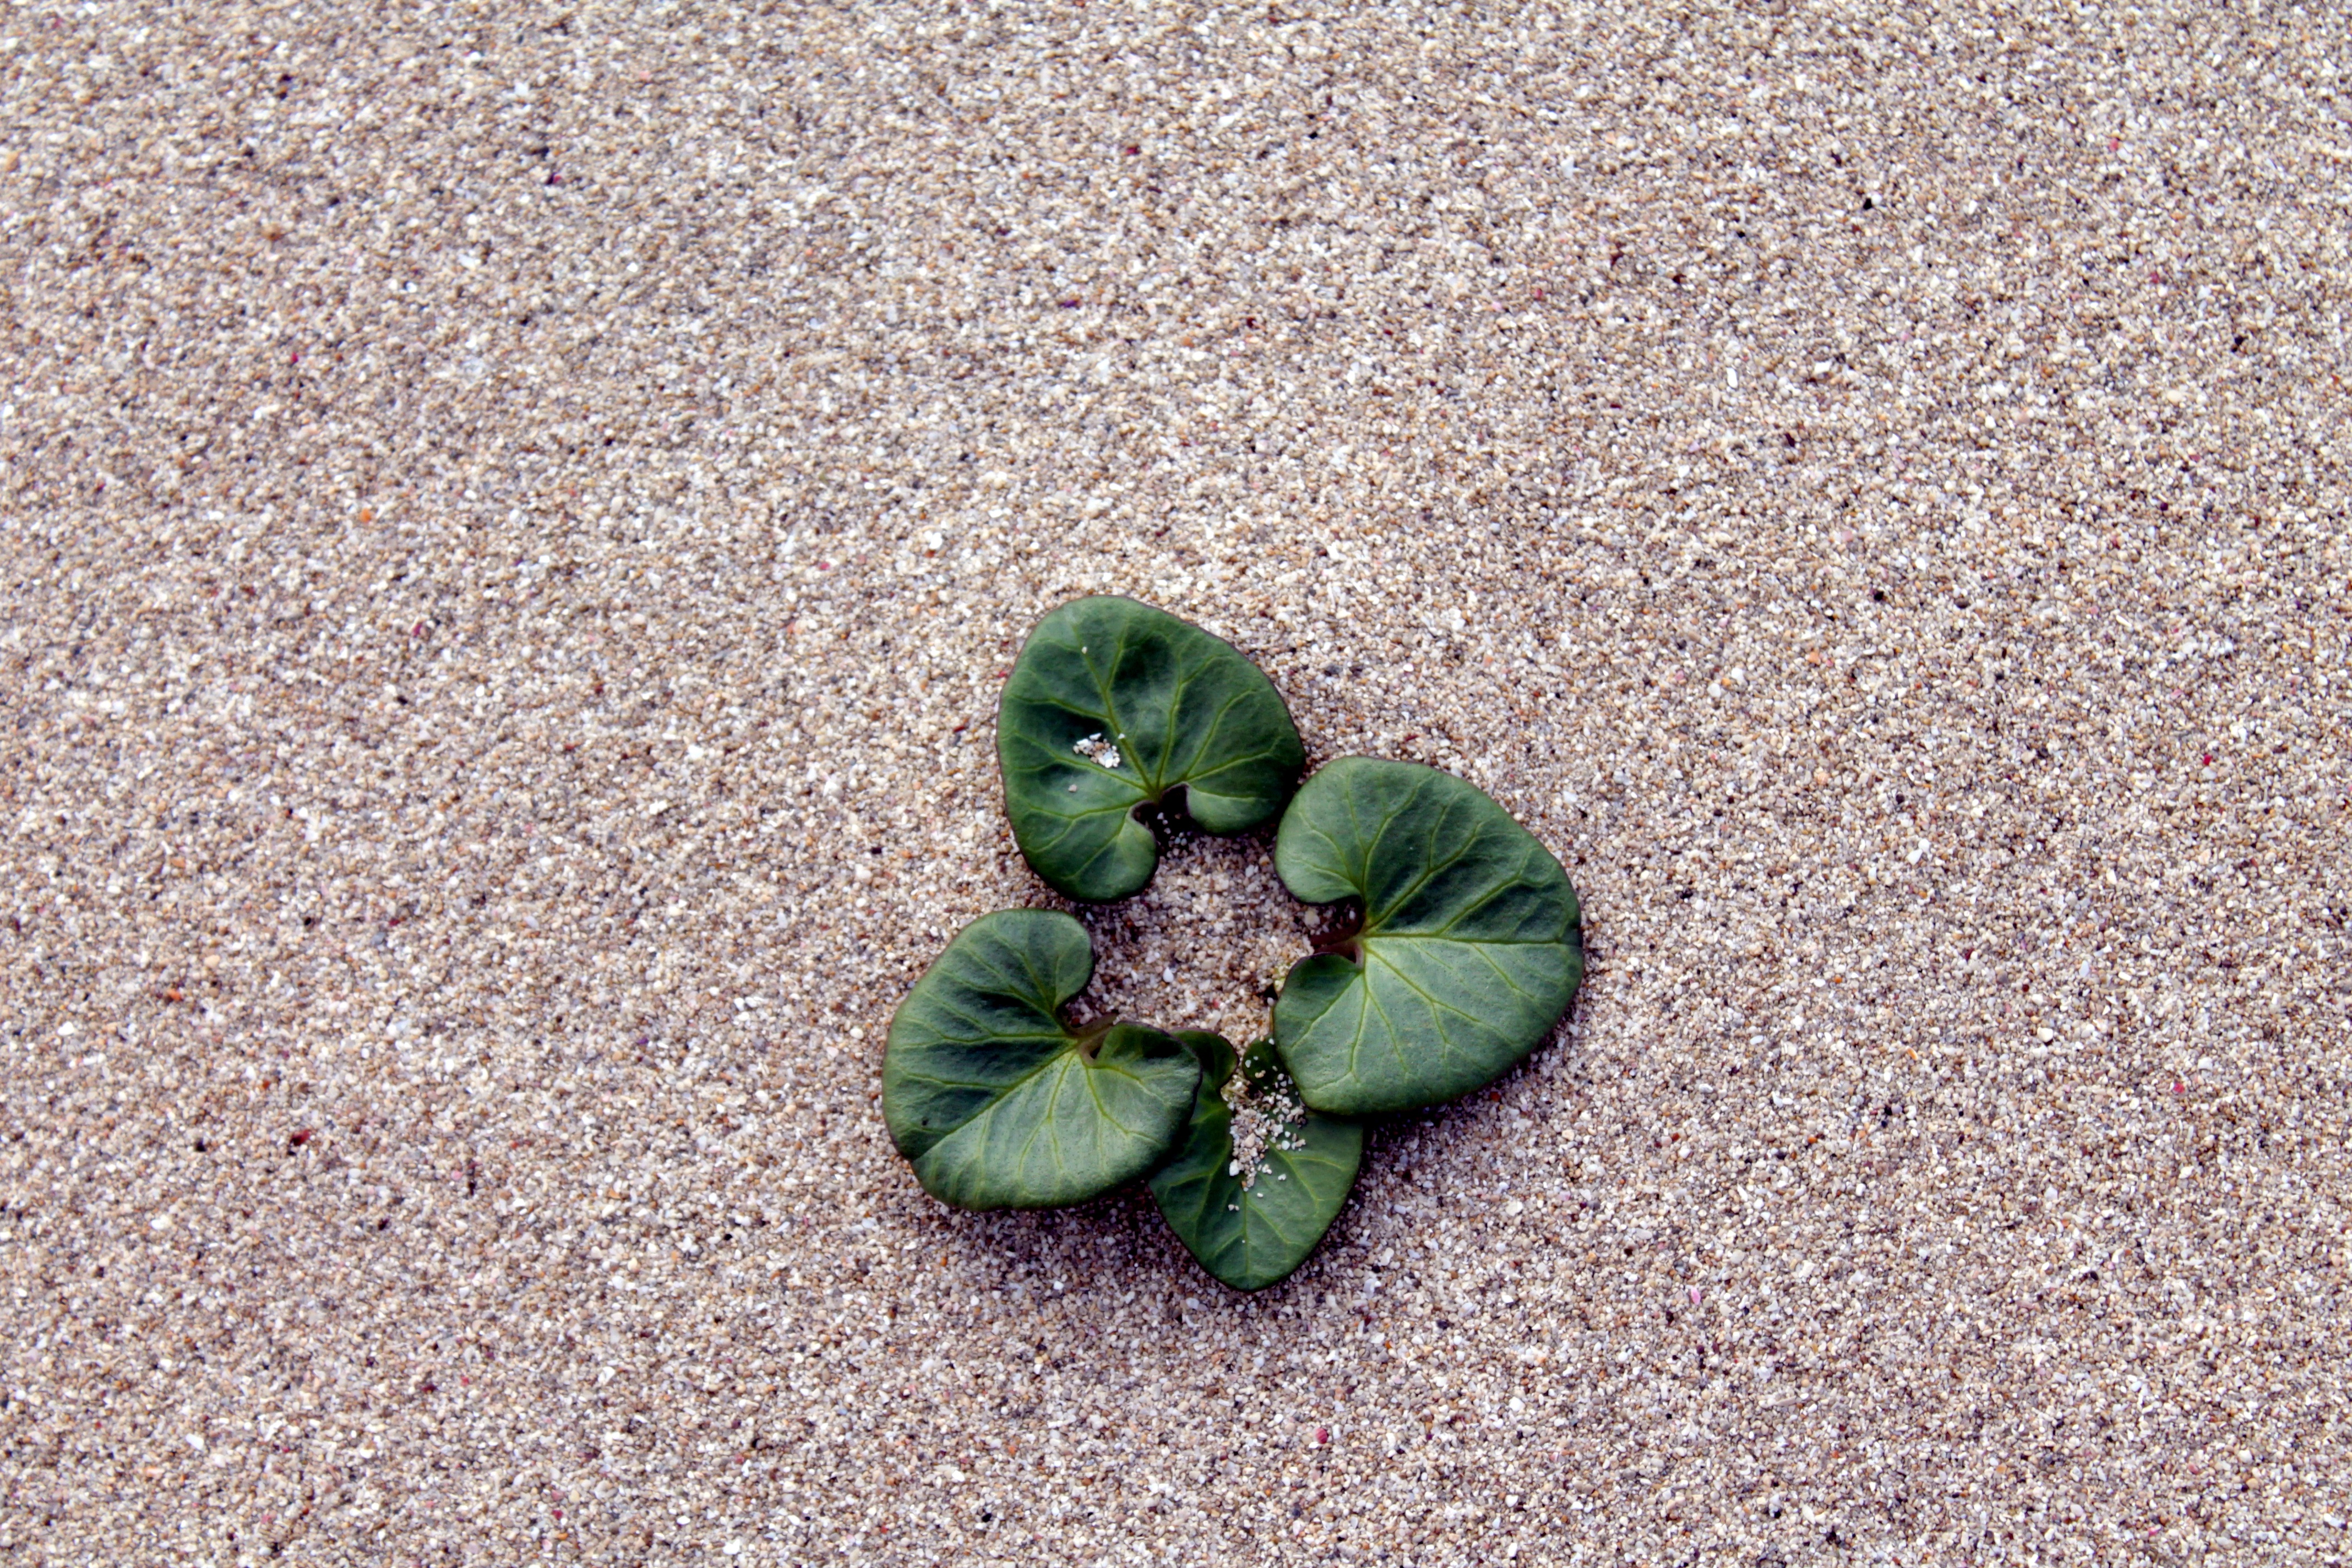
beach, grass, sand, plant, leaf, green, soil, flora, leaves